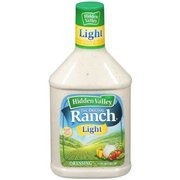
Item Name: NXWVPC Hidden Valley Original Ranch Light Salad Dressing & Topping, Gluten Free, Keto-Friendly - 36 Ounce Bottle (Package May Vary)
Value: nan
Unit: None

Price: 7.405